Torricelle

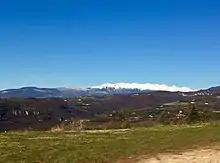
View of Mount Ongarine from the fourth Maximilian tower with snow-capped Mount Baldo in the background.

Mount Ongarine (also called Longarine or Longarina, 313 m) rises north of the towns of Quinzano and Avesa and separates their two valleys. It is also called Mount Crocetta because of the concrete cross placed on its southern summit (281 m), which is also visible from neighborhoods west of the city. At the base of the mountain are several quarries, called ""i busi"," from which Avesa stone, tuff used as a building material in the city, was extracted until the mid-20th century. Apparently, the mountain's name comes from ""longarine"," a term that would refer to the beams and columns made from the stone quarried there. Further north, the ridge of the mountain closes the narrow valley of the Borago stream to the west: in this section it is named Monte Cossa (385 m), Monte Tosato (436 m) and Maso (546 m); the latter relief marks the border with the municipality of Negrar. The hill is traversed by several paths that start from via Volte Maso in the Quinzano valley, and from via Monte Ongarine and the Borago road in the Avesa valley.